Elvis Presley death conspiracy theories

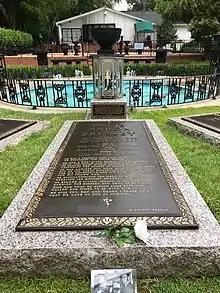
The grave of Elvis Presley at Graceland in Memphis, Tennessee. He died on August 16, 1977.

Since Elvis Presley's death on August 16, 1977, various false and discredited conspiracy theories have circulated stating that he may still be alive. "Elvis sightings" from people incorrectly claiming to have seen him after this date are a phenomenon both as an ironic meme and also as part of a genuine belief for some.